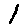
Label: 1